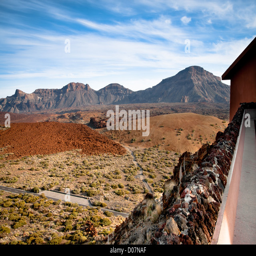
a mountain landscape with a house in the foreground